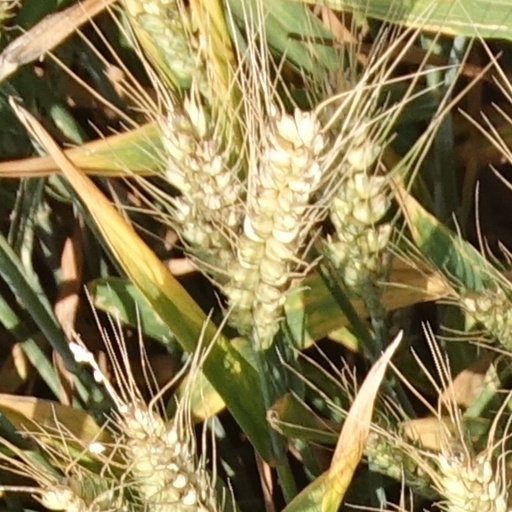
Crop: wheat